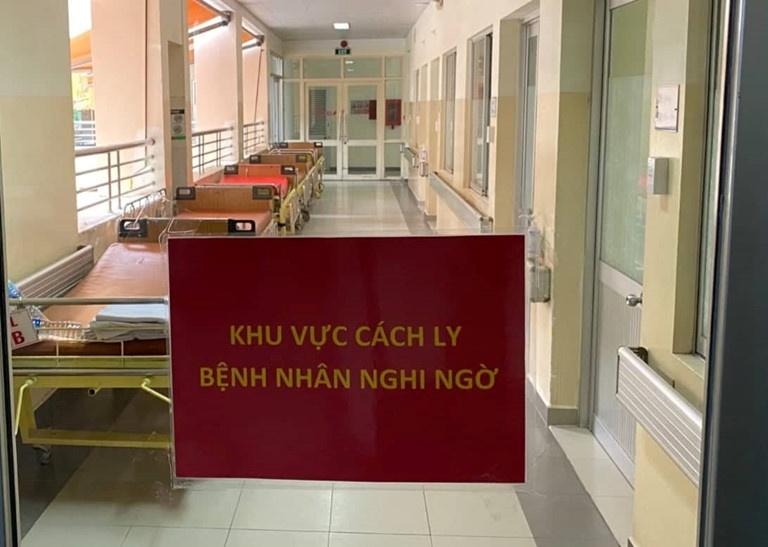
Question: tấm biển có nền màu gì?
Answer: màu đỏ